Kasberger Linde

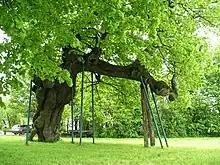
Supported branch of the Kasberger lime tree in 2005

The trunk of the lime tree has suffered significant hollowing, with much of it destroyed, leaving only a strongly inclined remnant. To support the remaining trunk and an almost horizontally projecting main branch, iron clamps, and threaded rods are used. Additional support is provided by several iron and wooden rods. Interestingly, an elder bush has taken root in the hollowed-out trunk and is growing outwards through an opening. The bark is covered with mosses and lichens in many areas, and the remaining parts of the crown are overgrown with mistletoe. If fully preserved, the trunk would have a circumference of about 16 meters. However, in 1987, the trunk circumference measured 11.2 meters, and in the year 2009, it was just under eight meters. Measurements taken at the site of the smallest diameter showed a circumference of 4.6 meters. In 1990, the total height of the tree was recorded at 11 meters, with a crown diameter of 16 meters.